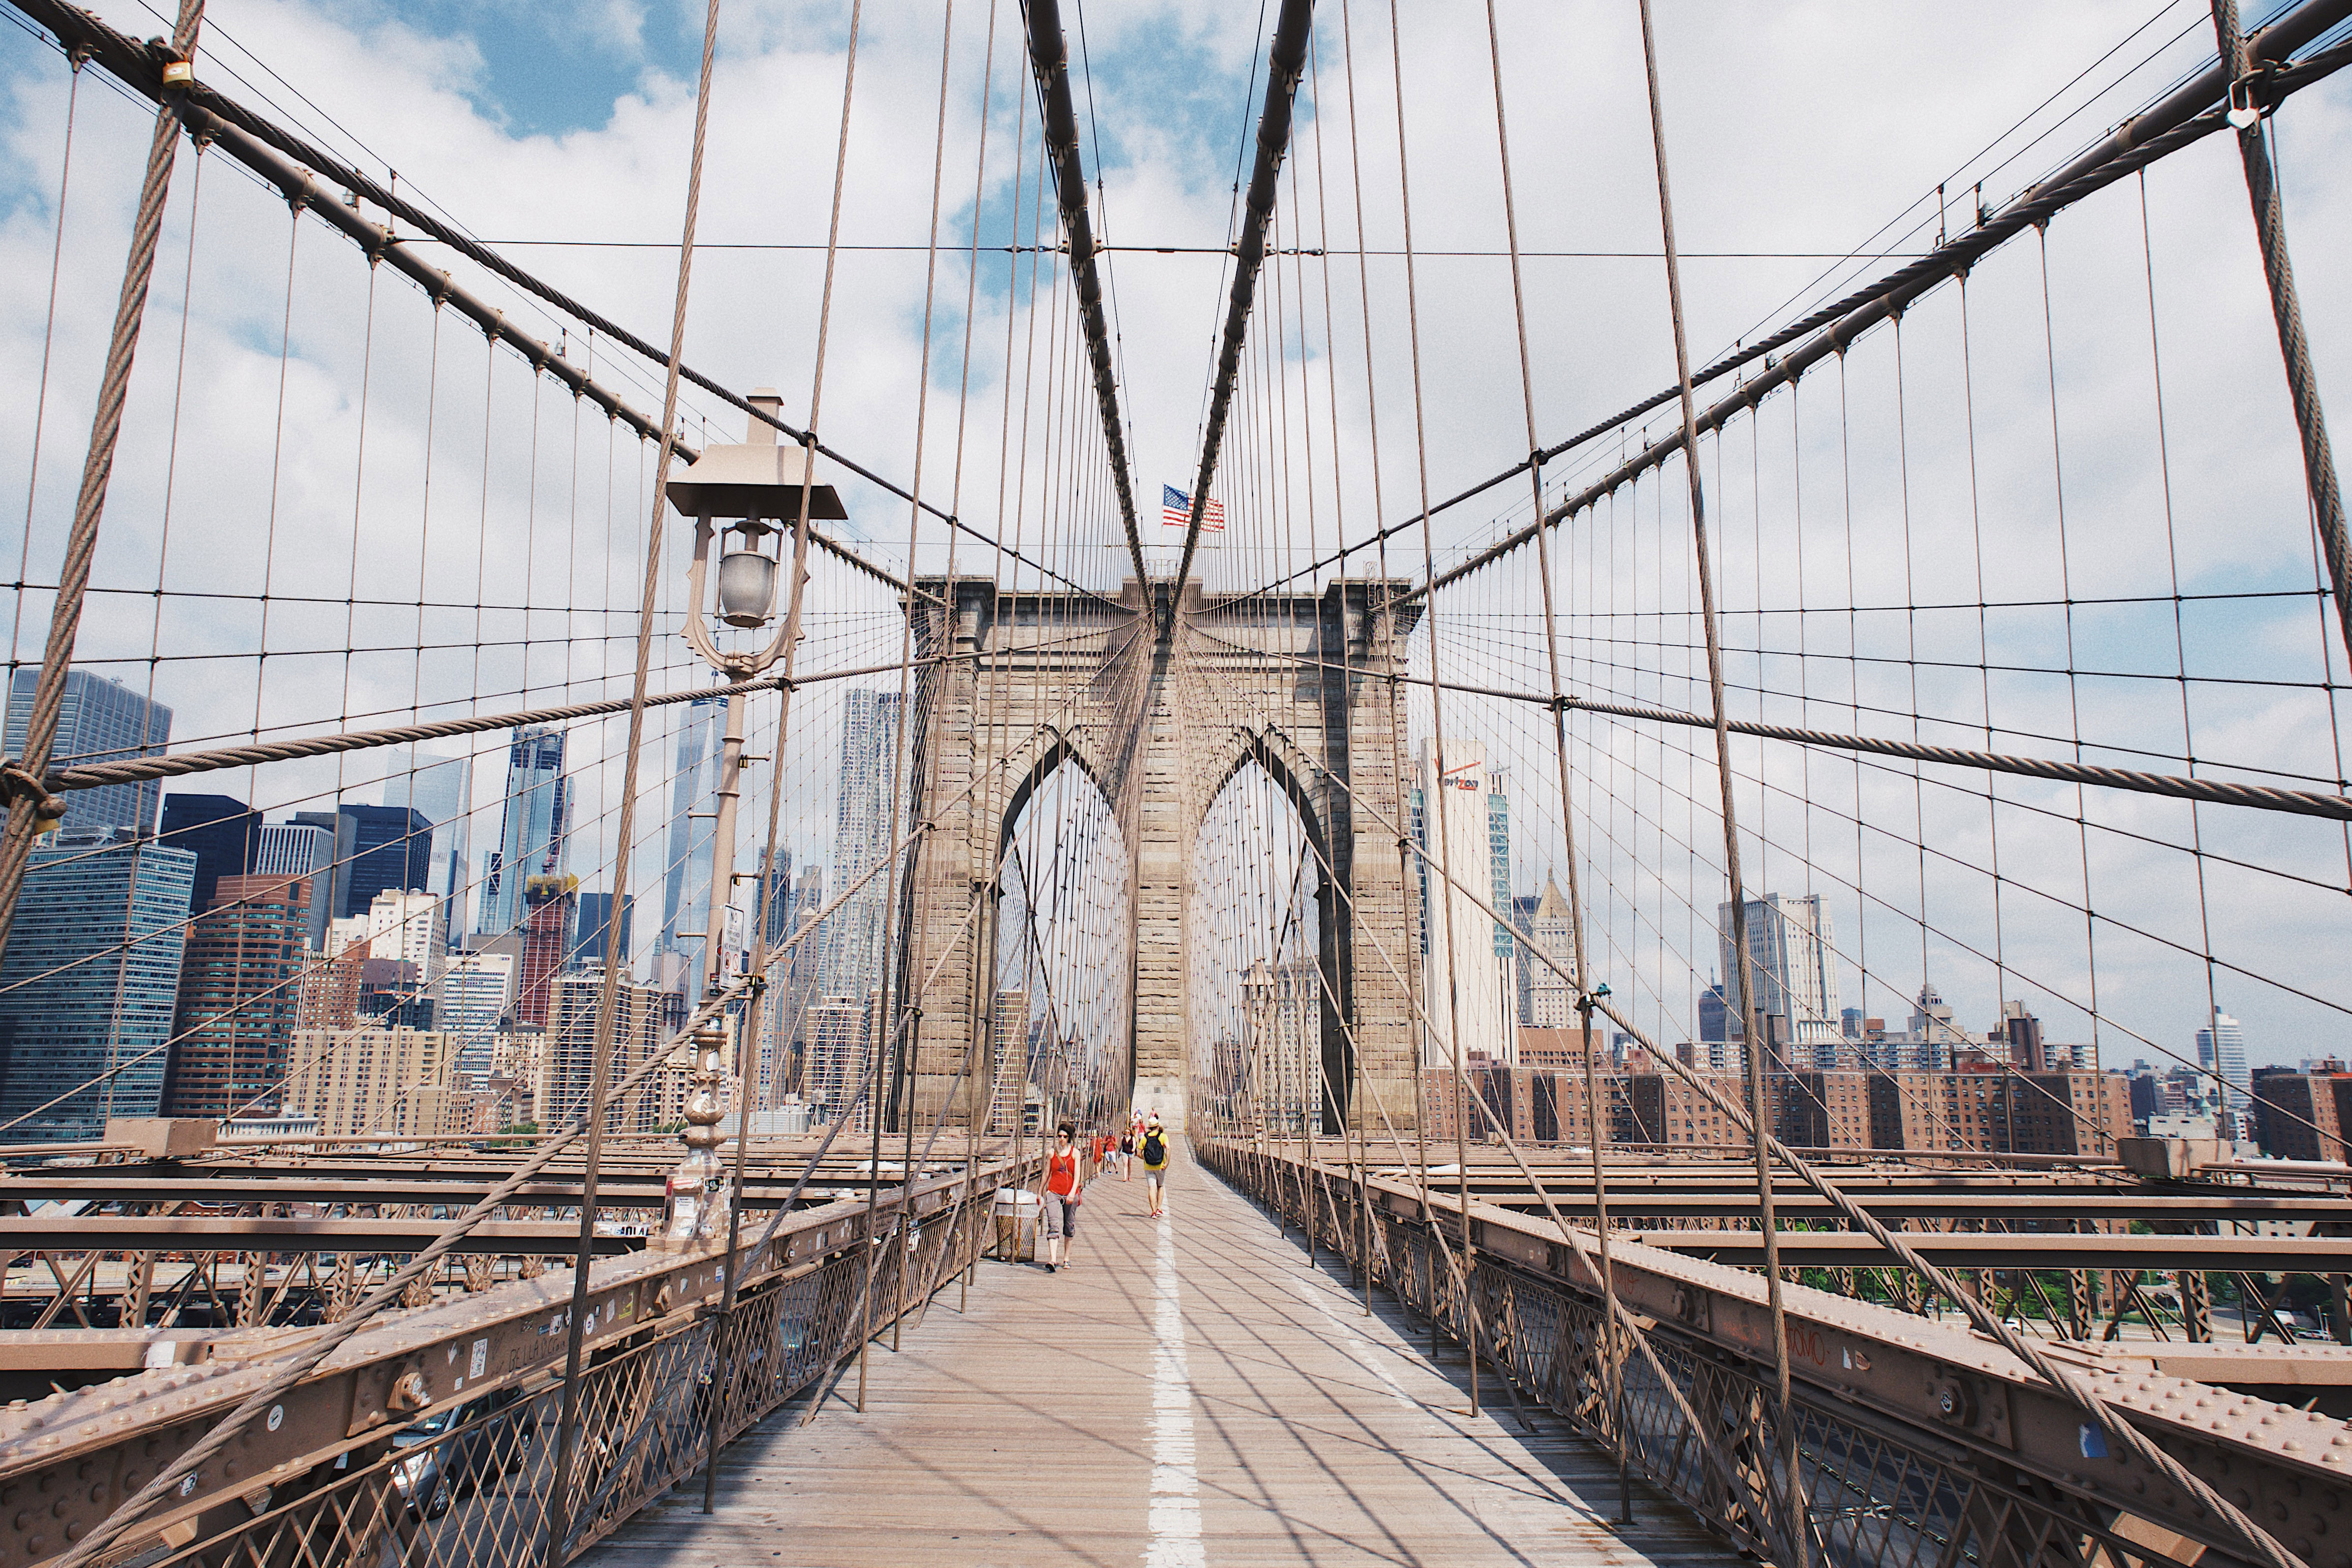
bridge, suspension bridge, cable stayed bridge, skyway, architecture, nonbuilding structure, city, symmetry, transporter bridge